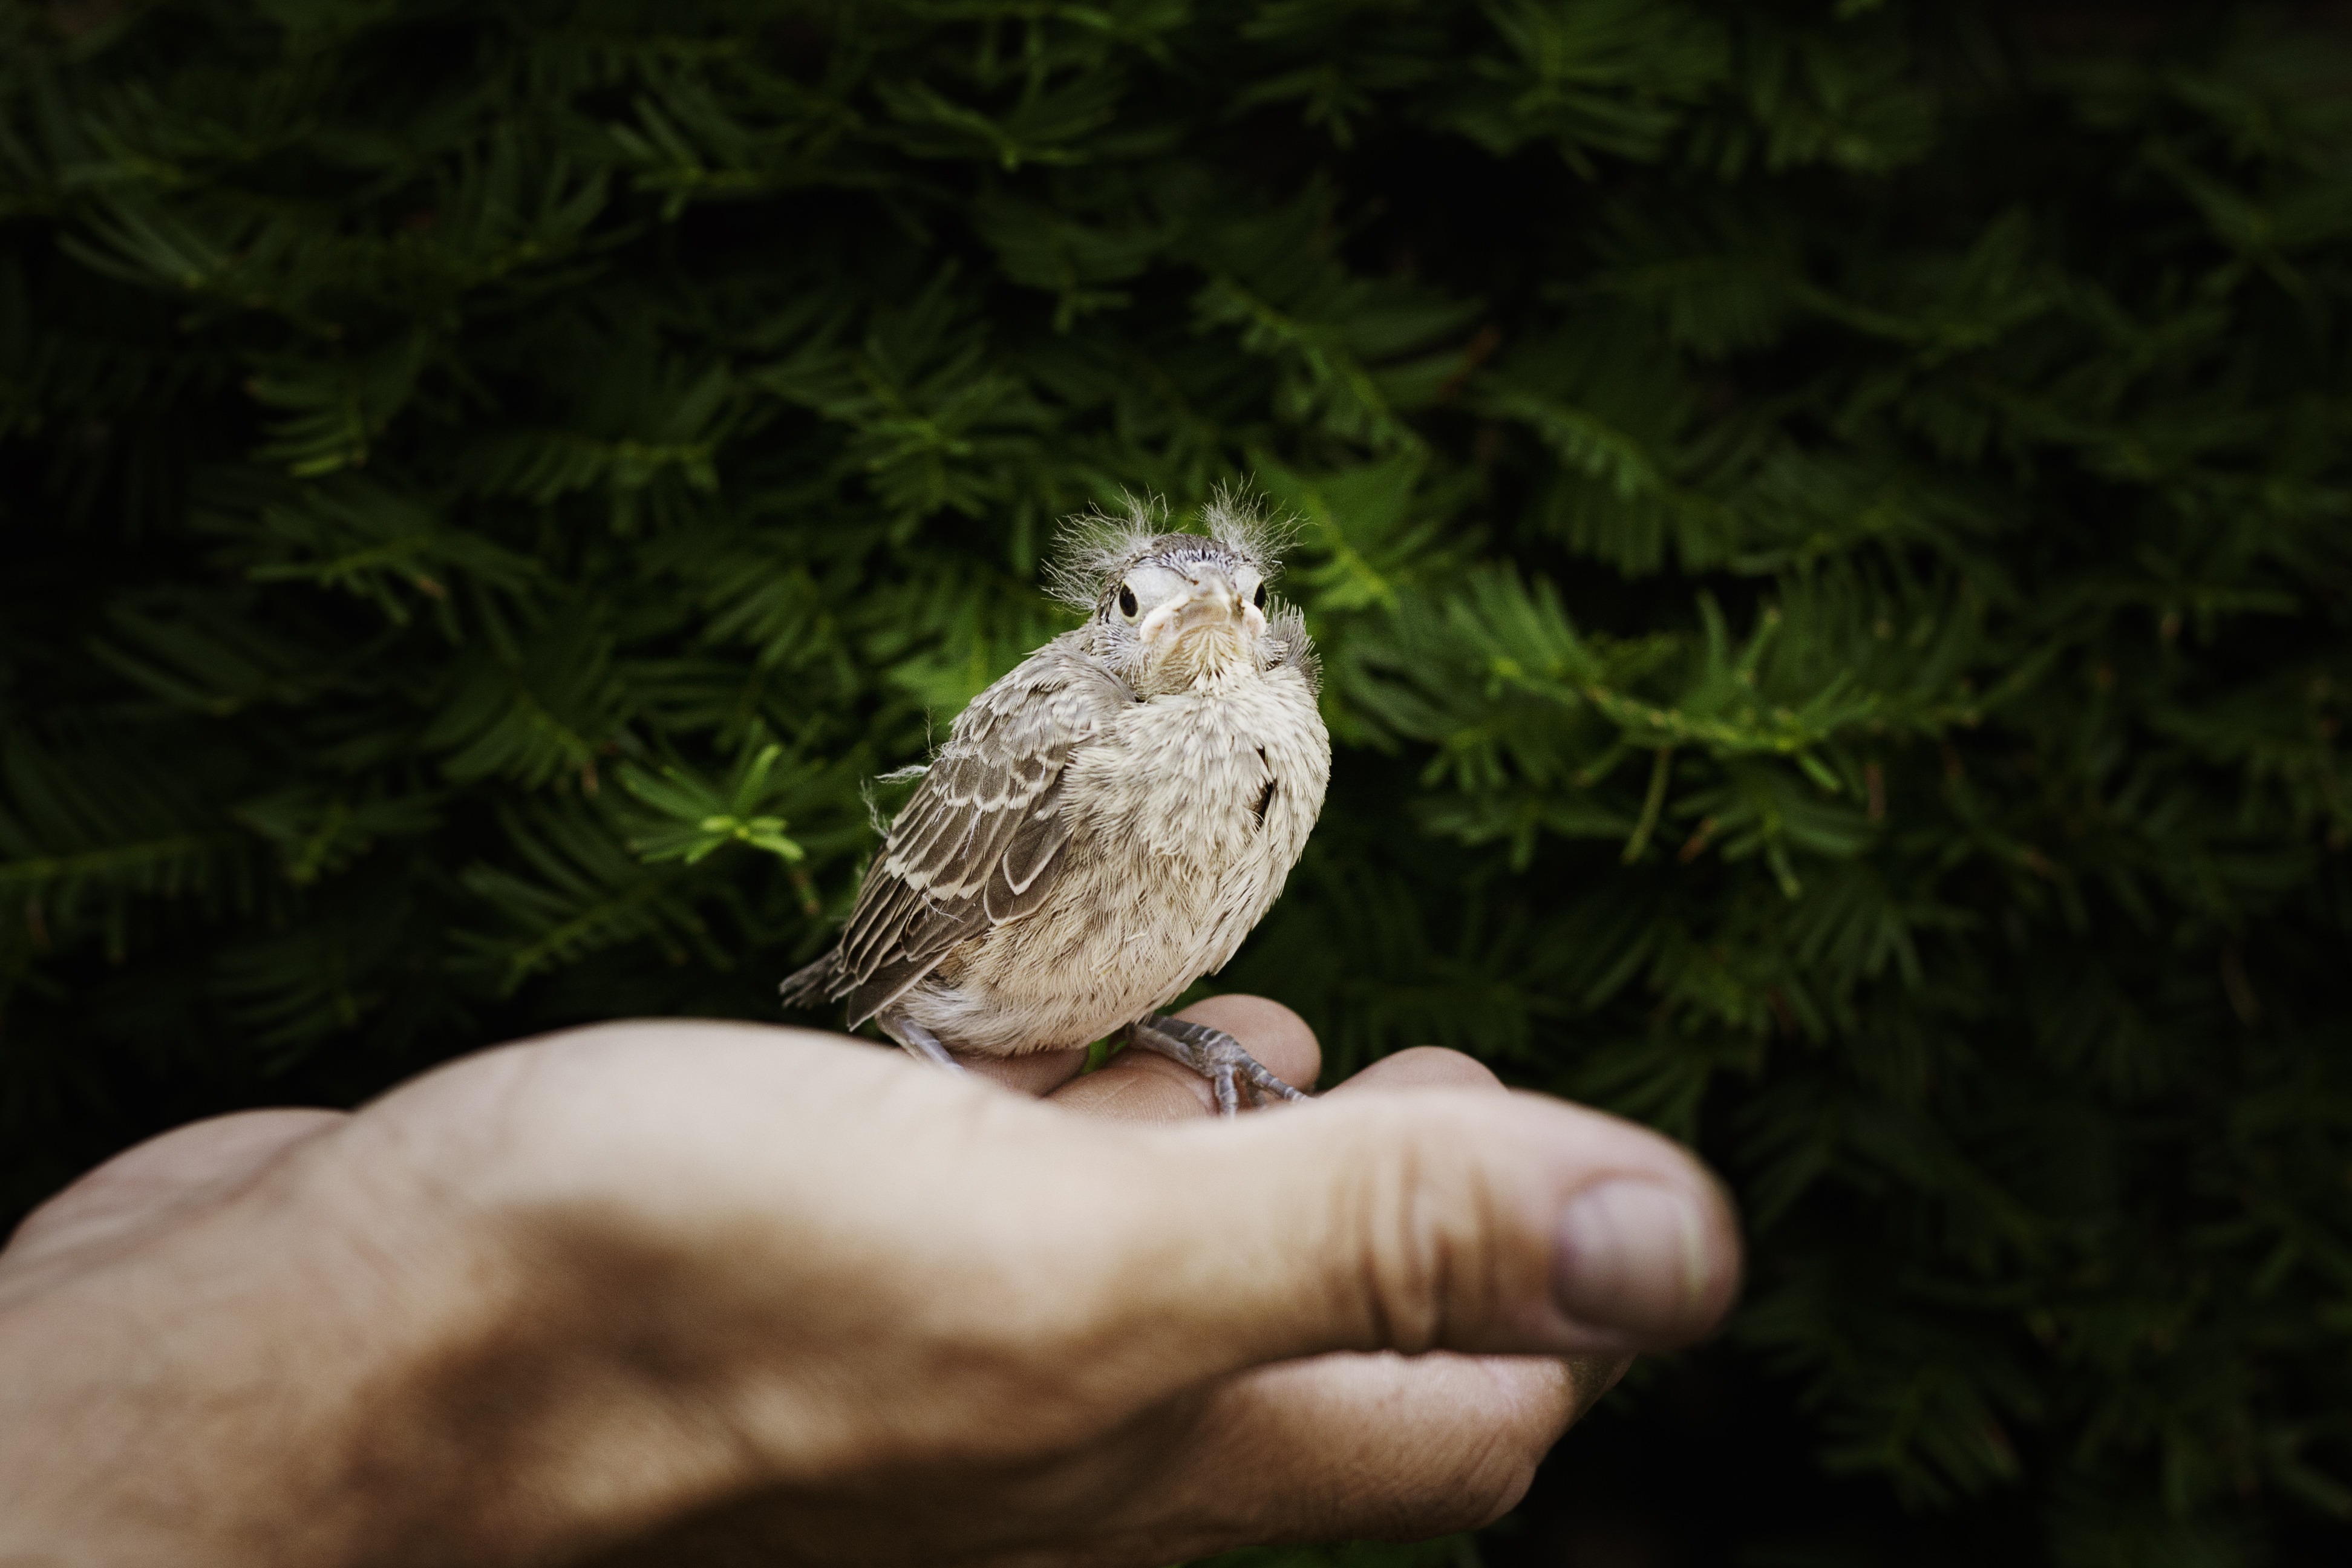
hand, nature, outdoor, wilderness, branch, bird, animal, fly, wildlife, wild, green, beak, mammal, freedom, feather, avian, fauna, majestic, wings, vertebrate, creature, cardinal, perching bird, baby cardinal